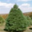
Label: pine_tree